Gold Coast Suns

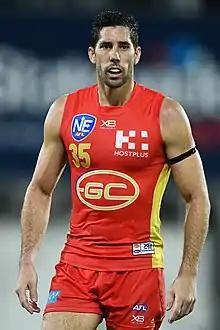
Michael Rischitelli was instrumental in the club's first winning game with 31 disposals and 2 goals against at AAMI Stadium in Round 5 of the 2011 season.

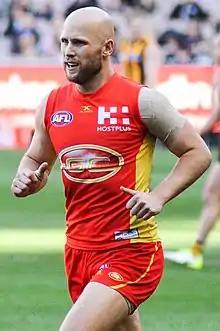
Gary Ablett Jr was Gold Coast's inaugural marquee player and captain

Guy McKenna would continue to coach the team throughout the 2011 season and beyond, after successfully guiding the club through its journey in the TAC Cup and VFL in 2009 and 2010. The Suns would play their first four "home" games of the 2011 AFL season at the Gabba in Brisbane, while their home stadium (Metricon Stadium) underwent final redevelopment works.